Areography

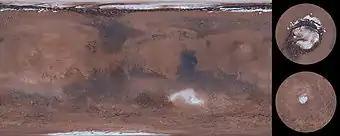
A high-resolution colorized map of Mars based on Viking orbiter images. Surface frost and water ice fog brighten the impact basin Hellas to the right of lower center; Syrtis Major just above it is darkened by winds that sweep dust off its basaltic surface. Residual north and south polar ice caps are shown at upper and lower right as they appear in early summer and at minimum size, respectively.

Areography, also known as the geography of Mars, is a subfield of planetary science that entails the delineation and characterization of regions on Mars. Areography is mainly focused on what is called physical geography on Earth; that is the distribution of physical features across Mars and their cartographic representations. In April 2023, "The New York Times" reported an updated global map of Mars based on images from the "Hope" spacecraft. A related, but much more detailed, global Mars map was released by NASA on 16 April 2023.